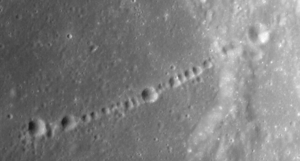
En géologie planétaire, une catena est une chaîne de cratères d'impact ou bien un alignement de dépressions sans bords surélevés, formées par effondrement du sous-sol ou du toit d'un tube de lave ou bien par une série d'impacts comme par exemple à la suite de la dislocation d'un astéroïde. Le catena désigne une chaîne de cratères, le pluriel est catenae, comme le précisent les règles de l'Union astronomique internationale sur la nomenclature des planètes. Les catena sont observables sur la surface des corps astronomiques.